Huayan

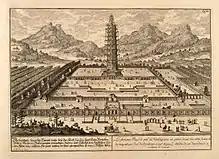
A European illustration of the Bao'en monastery and the Porcelain Tower of Nanjing, which was a center of Huayan studies during the late Ming.

After the Five Dynasties and Ten Kingdoms, the Huayan lineage experienced a revival in the following Song dynasty (960-1279) centered around Hangzhou. A prominent feature of this period of Huayan history was the integration of Huayan doctrine with other Buddhist schools, including Chan, Pure Land, and Tiantai. During the Song, Tang era Huayan commentaries which had been dispersed were returned in 1085 by the Goryeo monk Uicheon. Uicheon (義天, 1055–1101) was thus an important figure of this revival period. The chief Chinese Huayan figures of the Song dynasty revival were Changshui Zixuan (子璇, 965–1038), Jinshui Jingyuan (靜源, 1011–1088), and Yihe (義和, c. early twelfth century).